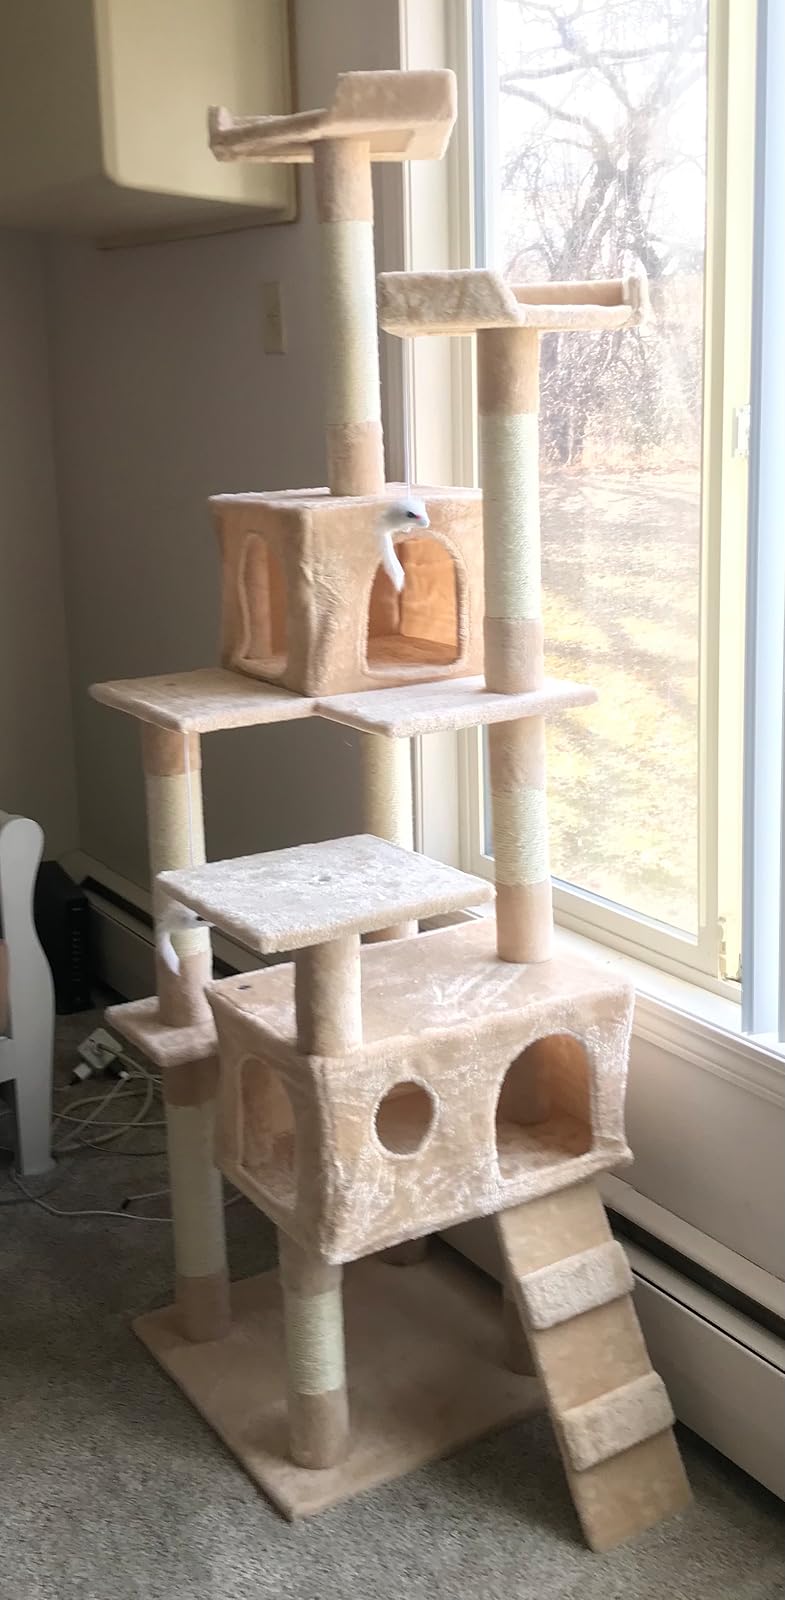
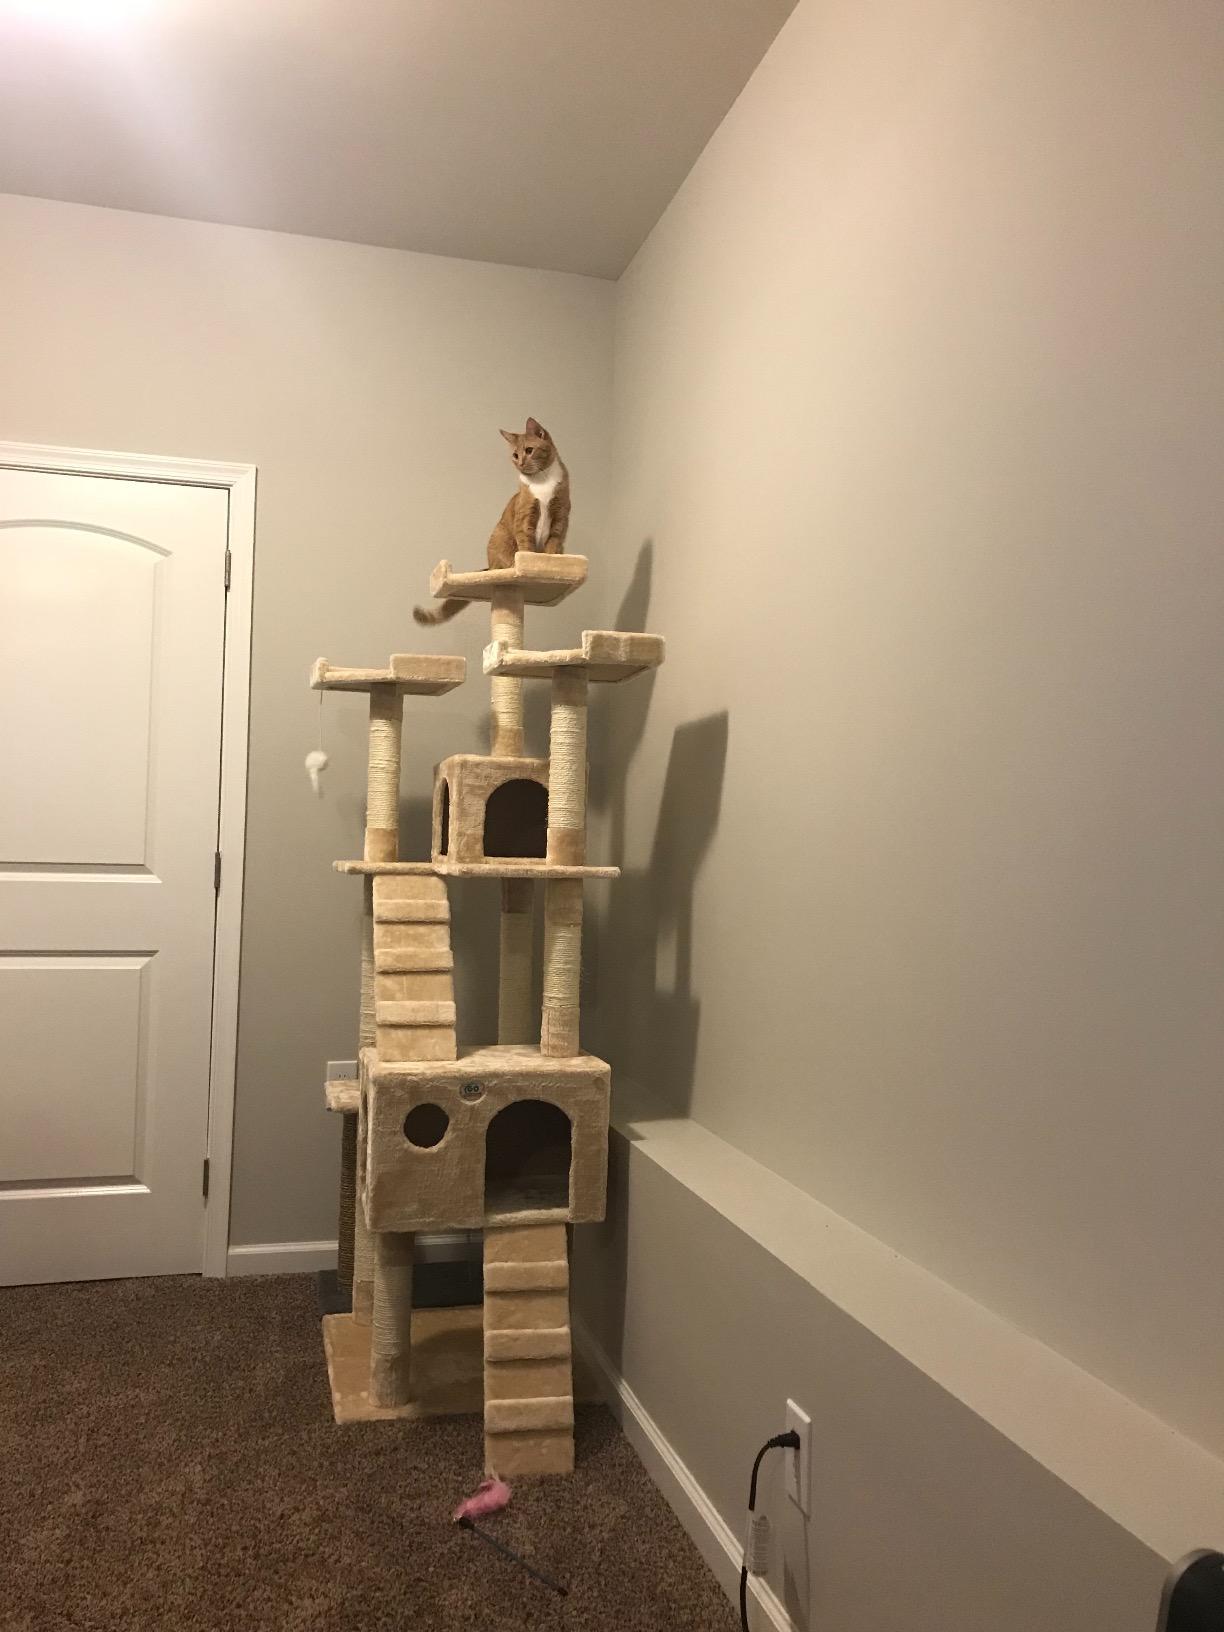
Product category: items_cat tree
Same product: no